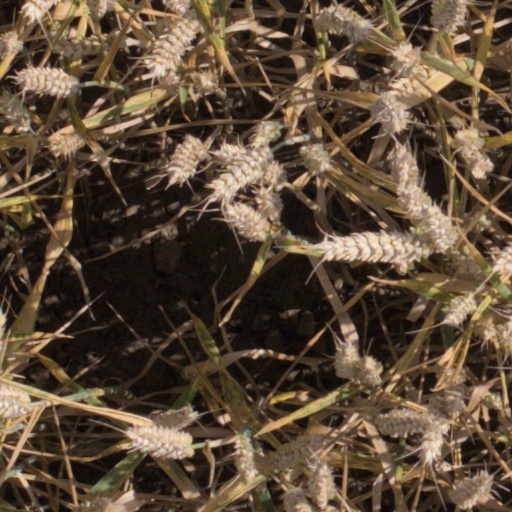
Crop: wheat